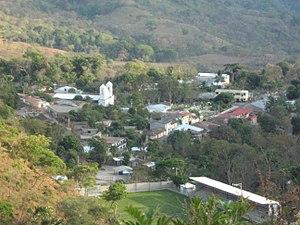
Victoria est une commune du département de Cabañas, au Salvador.